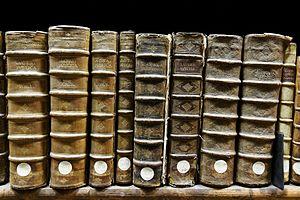
Rayonnage des magasins dits des «